Mayoralty of Thomas Menino

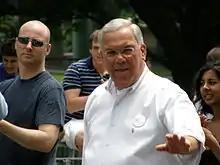
Mayor Menino at the city's 2008 pride parade

Menino spoke at the 2012 Democratic National Convention. His speech criticized Republican nominee Mitt Romney, who had formerly served as governor of Massachusetts during part of Menino's mayoralty. In September 2012, he endorsed Democratic nominee Elizabeth Warren in the 2012 United States Senate election in Massachusetts.